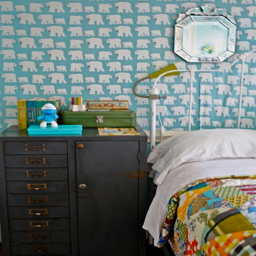
there is wallpaper with animal print in this room
A brown cabinet sits near a bed and elephant covered wallpaper.
a bed room with a bed and a night stand
A bedroom with polar bear wallpaper and a nightstand that has many drawers and a Smurf figurine on top.
A bed with a dresser, mirror on the wall.